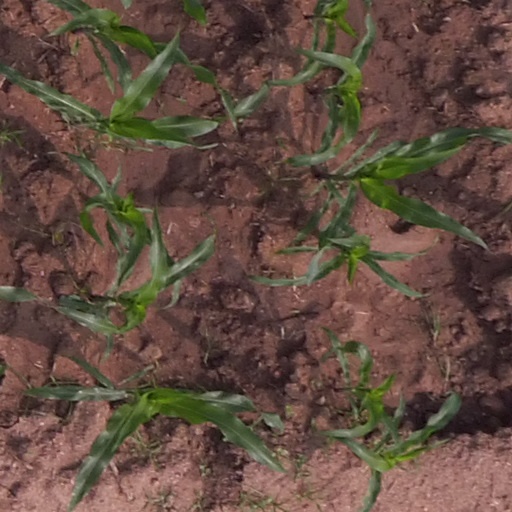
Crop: maize; corn